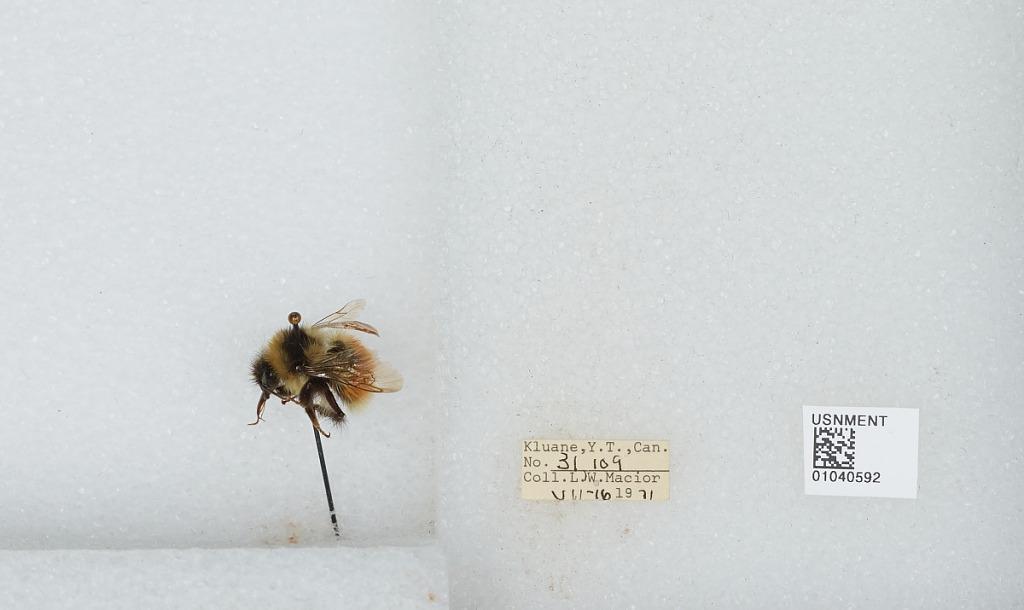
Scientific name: Bombus (Pyrobombus) sylvicola Kirby
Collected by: L. Macior
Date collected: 1971-7-16
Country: Canada
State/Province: Yukon Territory
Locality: Kluane
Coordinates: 60.75, -139.5